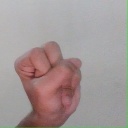
अक्षर: स